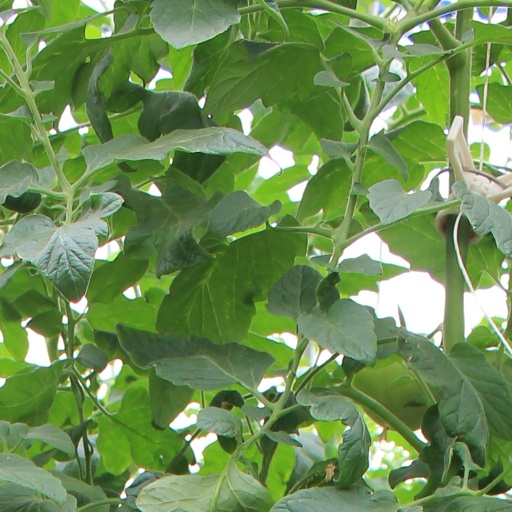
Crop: tomato